Women in agriculture in the United Kingdom

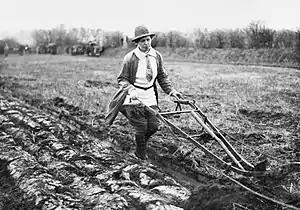
Member of the Women's Land Army operates a single-furrow plough on a British farm in 1914.

Women were historically rarely farm owners in agriculture in the United Kingdom, but the number who own or lease farms is rising rapidly in the 21st century; by 2013 there were 25,000.